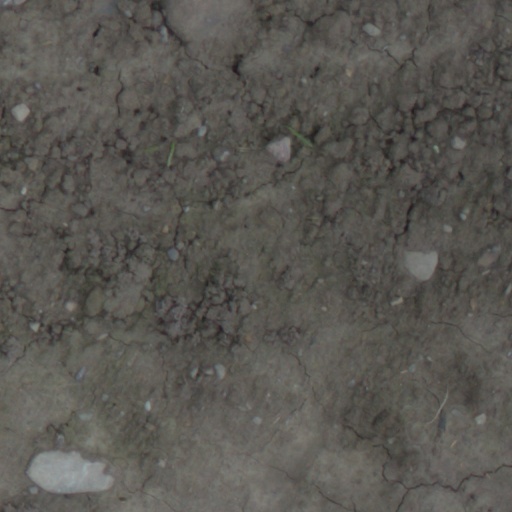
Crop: wheat